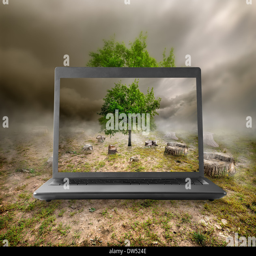
tree and stumps on the monitor of a notebook